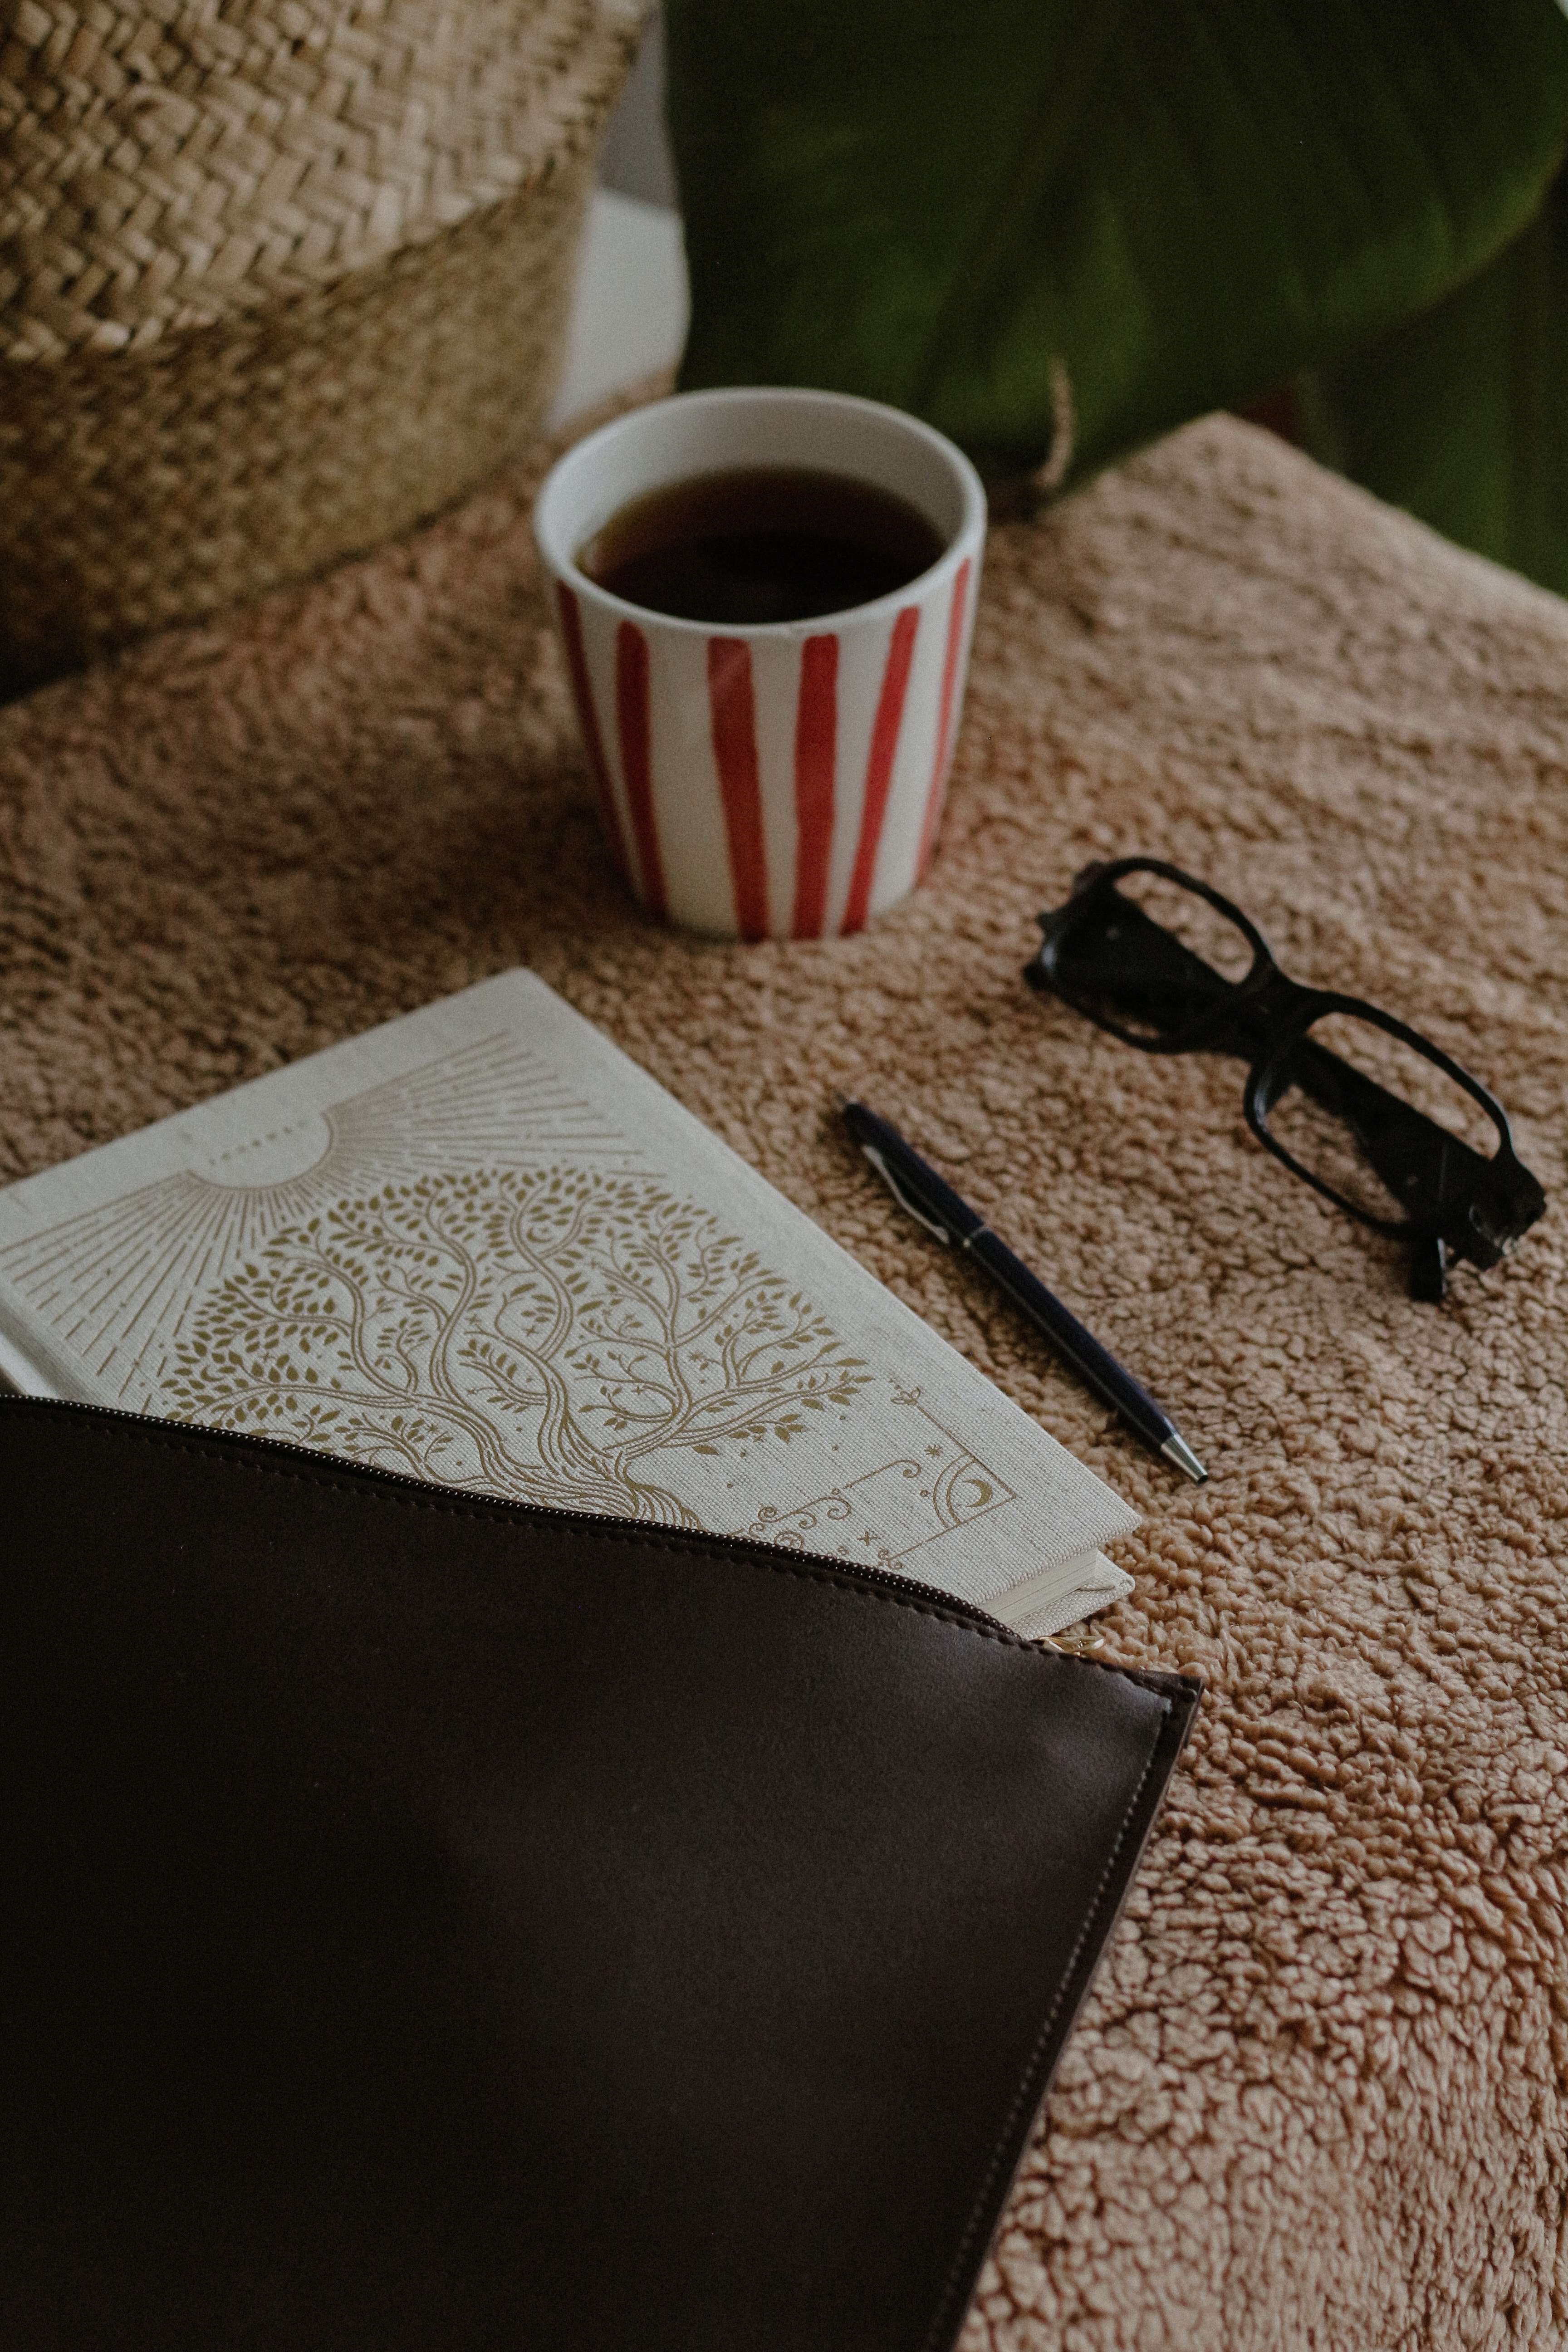
book, glasses, tableware, drinkware, dishware, kona coffee, cup, textile, table, wood, serveware, tablecloth, Kopi tubruk, eyewear, coffee, rectangle, Kapeng barako, office supplies, linens, font, drink, flooring, event, fashion accessory, stationery, tea, carmine, paper, art, still life photography, paper product, Java coffee, room, Office instrument, pattern, assam tea, still life, home accessories, scissors, illustration, ingredient, porcelain, soil, teacup, napkin, carpet